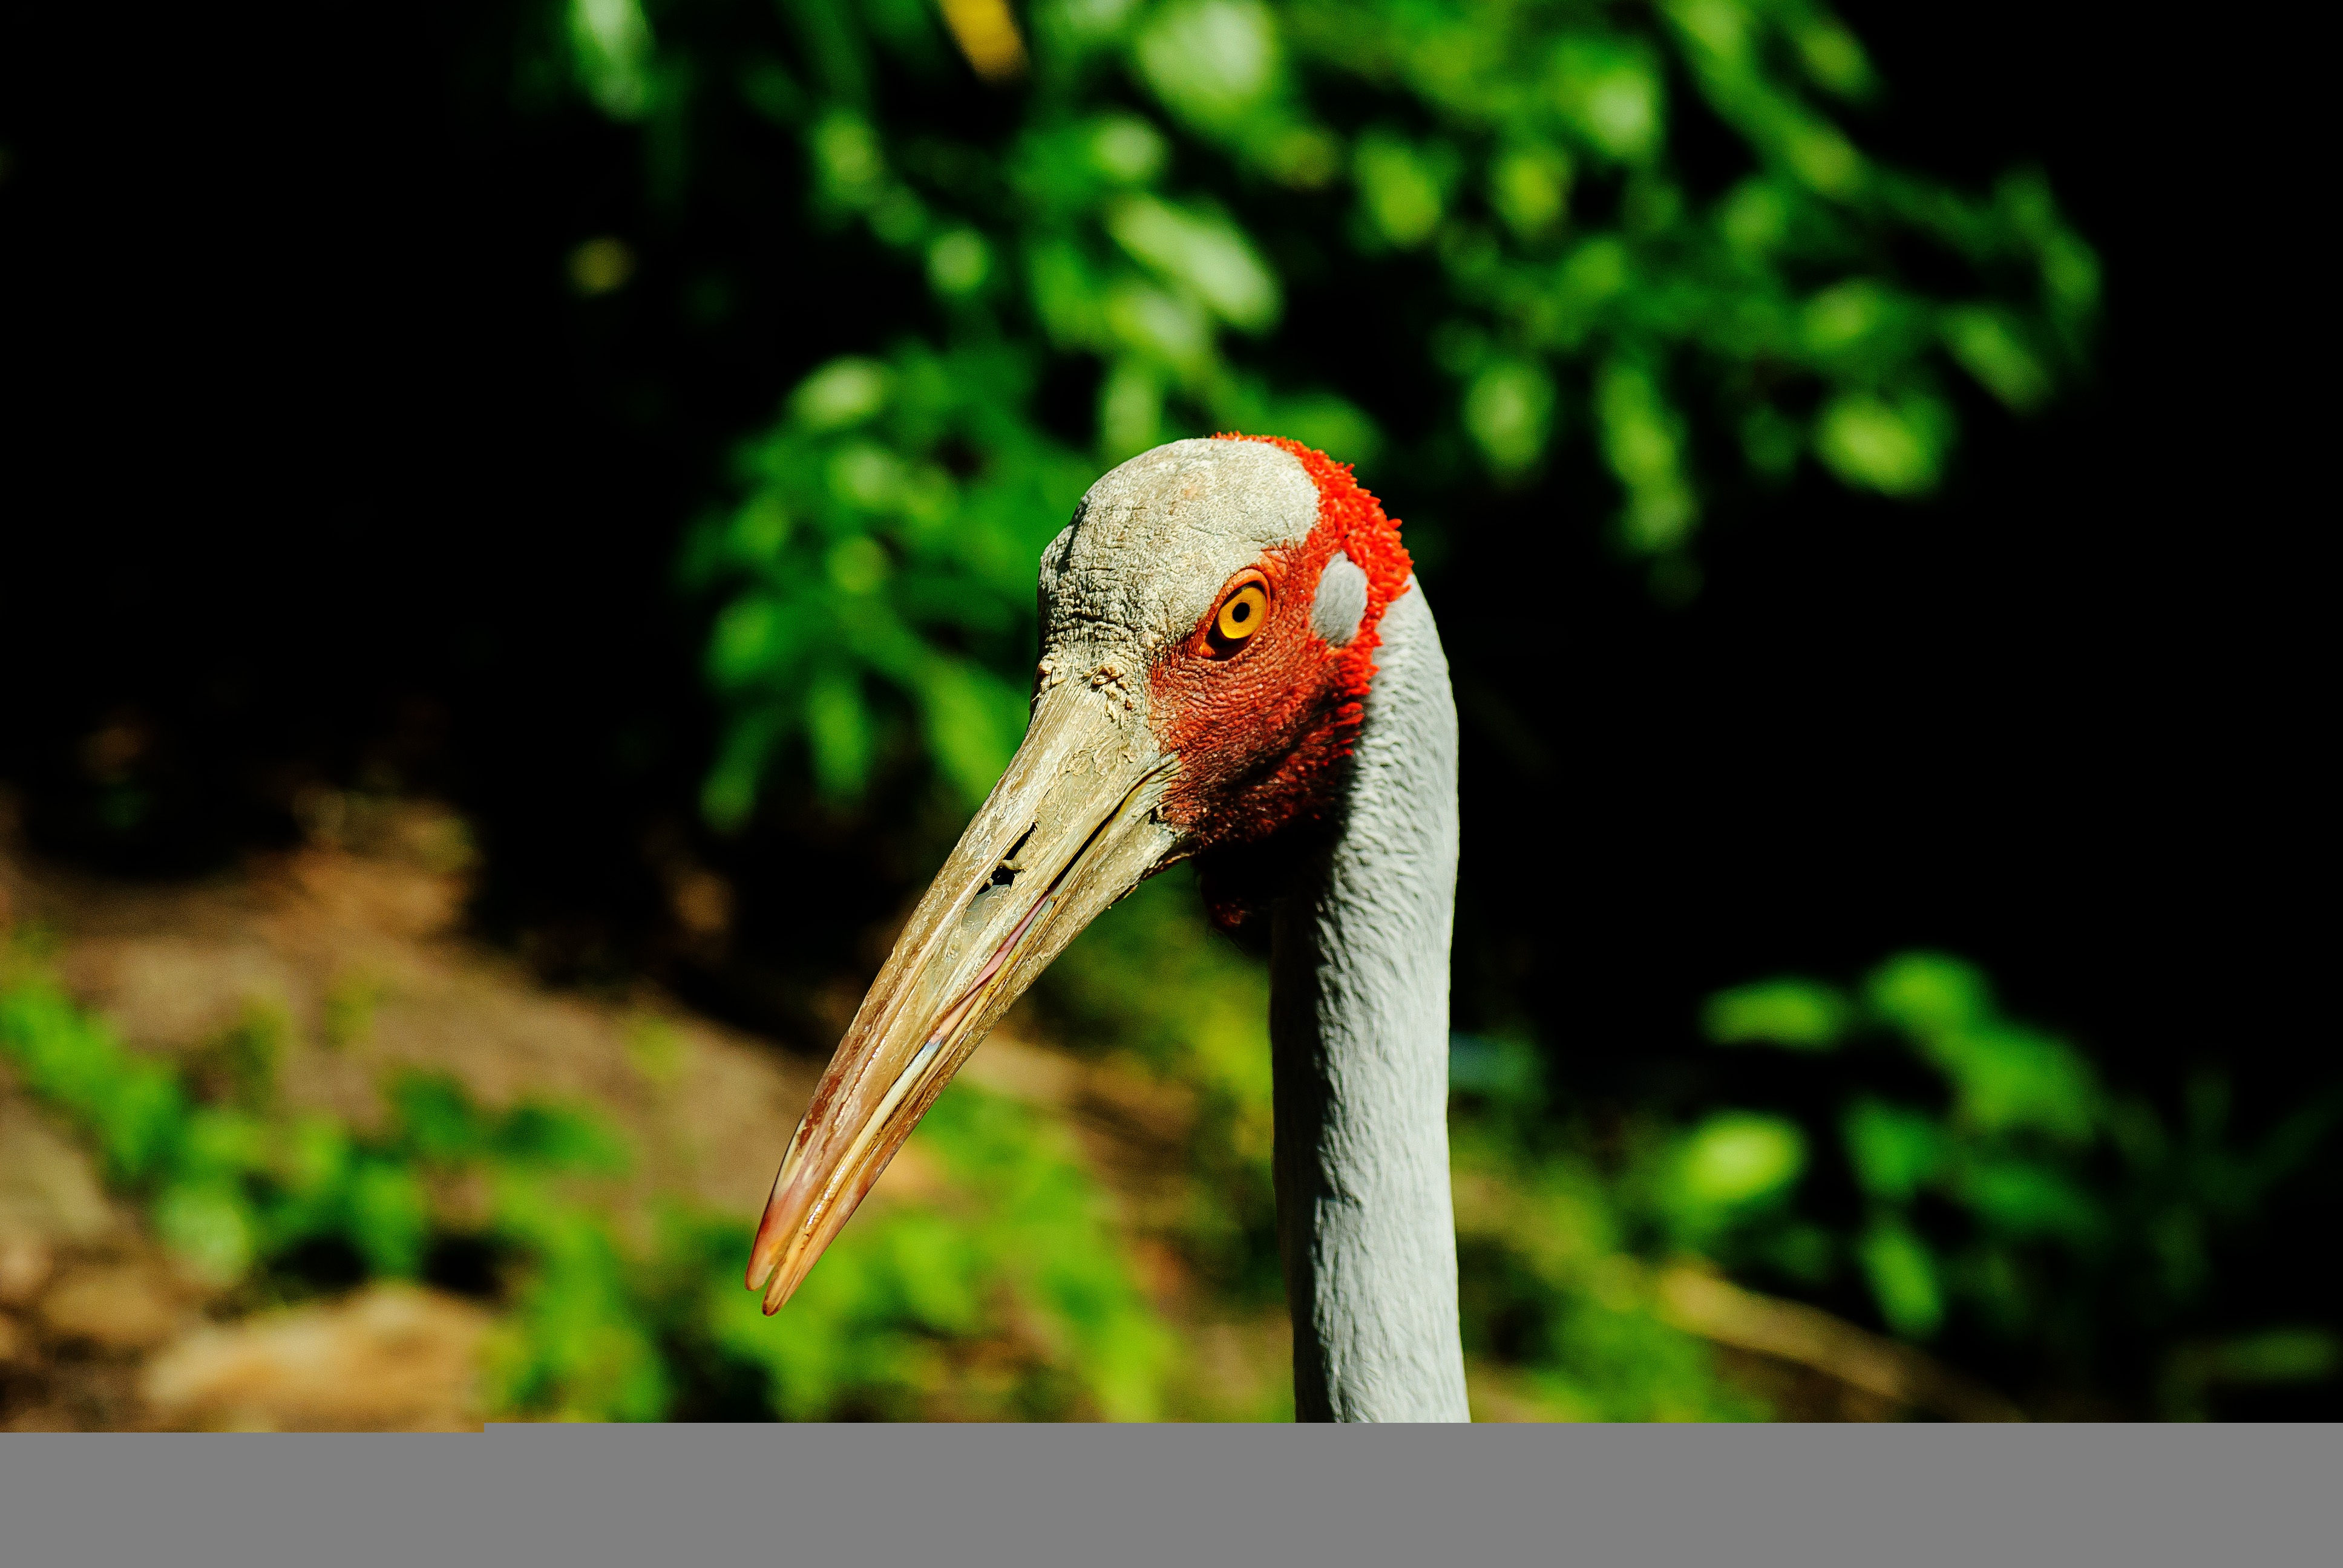
bird, wildlife, orange, red, beak, avian, fauna, stork, plumage, close up, australia, birds, native, australian, grey, flamingo, feathers, eye, tall, crane, exotic, water bird, ciconiiformes, brolga, brolgas